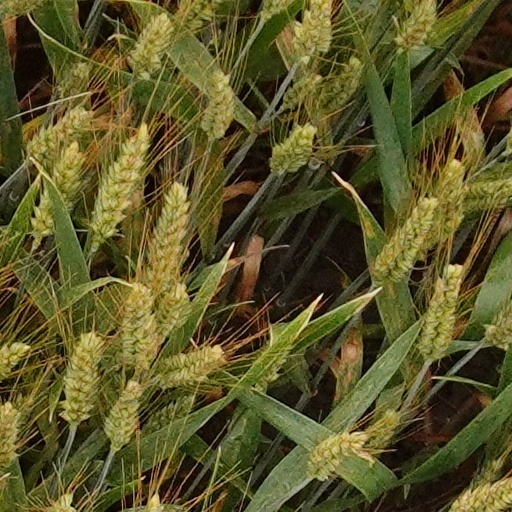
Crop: wheat